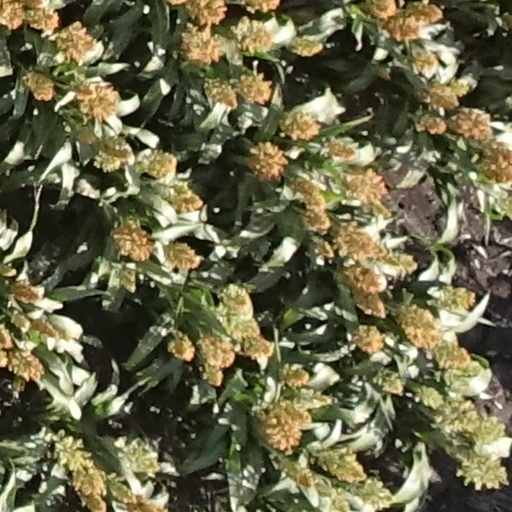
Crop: sorghum